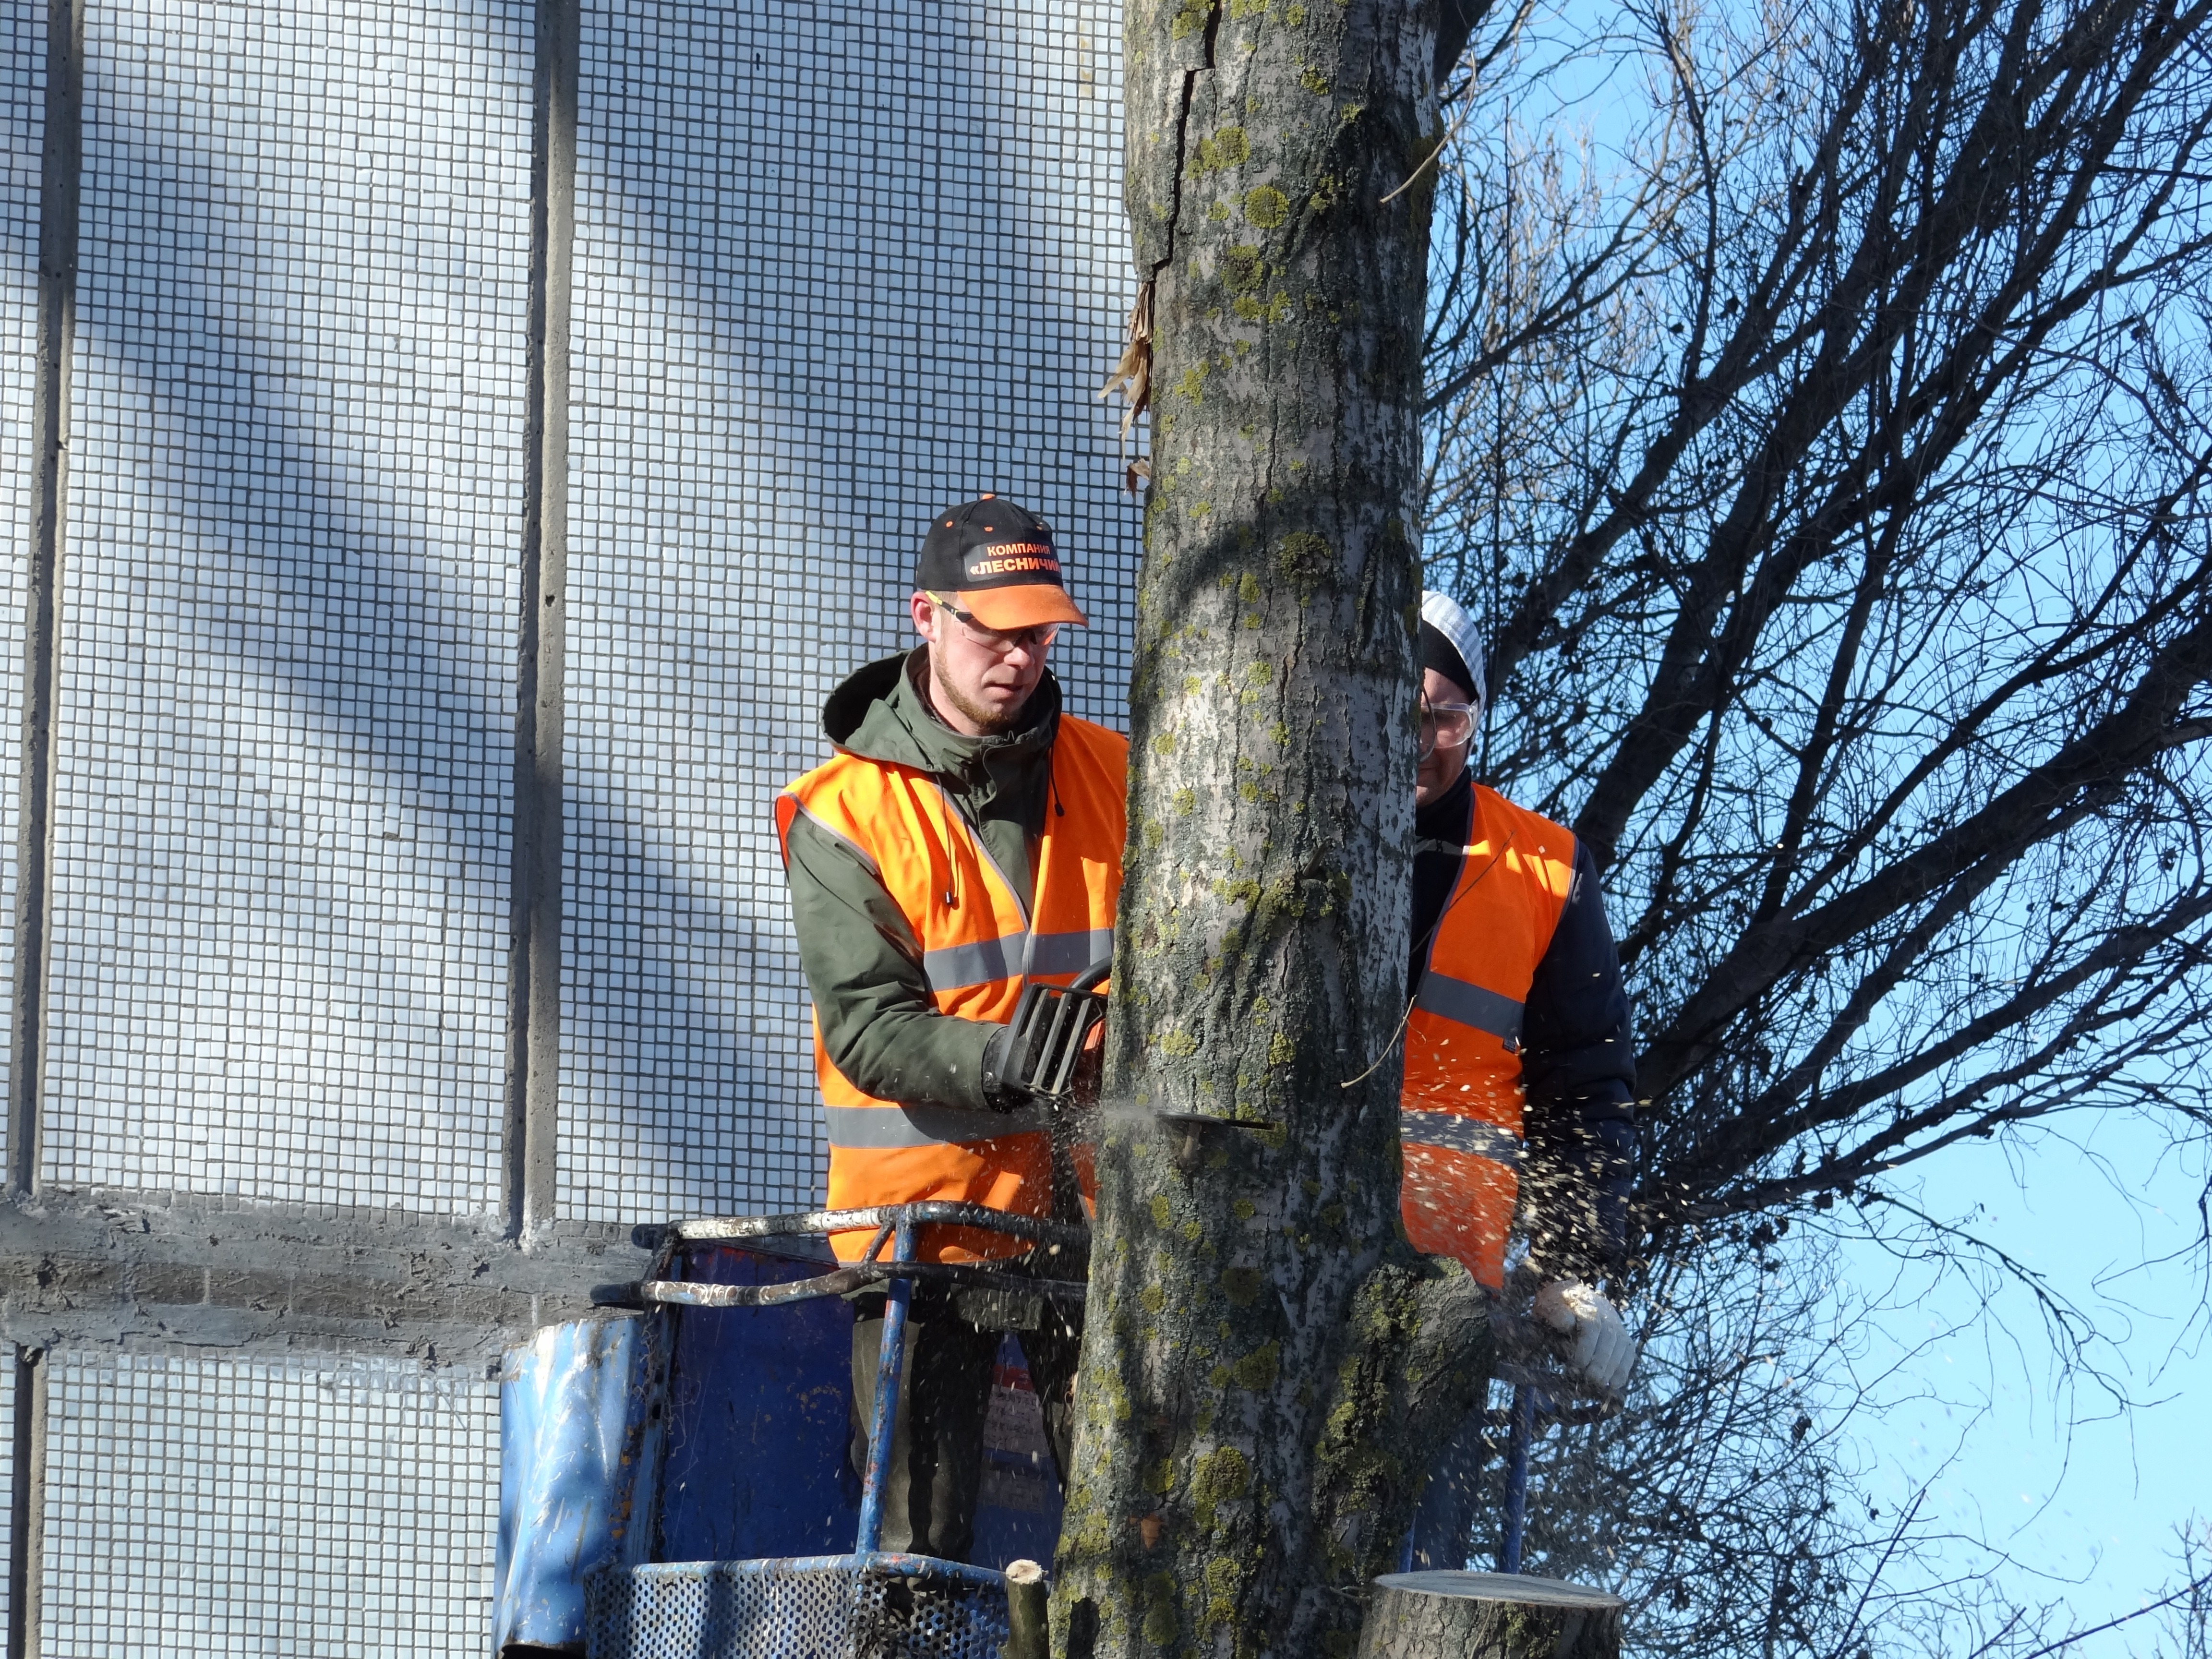
tree, spring, trees, arborist, old tree, felling, saw cut